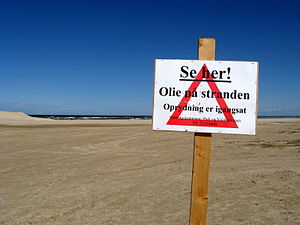
Danmarks geografi
Forurening: olie på stranden i Hirtshals
Et advarselskilt om olie på stranden i Hirtshals (forurening)
Danmark er det mindste og sydligste af de nordiske lande, lige nord for sit eneste naboland, Tyskland, sydvest for Sverige og syd for Norge. Danmark betegnes som et skandinavisk land, selv om det ikke hører til den skandinaviske halvø, både fordi det tidligere i historien omfattede områder på den skandinaviske halvø, og pga. det tætte kulturelle slægtskab med Norge og Sverige. Vest for Danmark ligger Nordsøen, mens Østersøen ligger i sydøst. Mellem Danmark og Sverige ligger Øresund og Kattegat, mens Skagerrak skiller Danmark fra Norge.